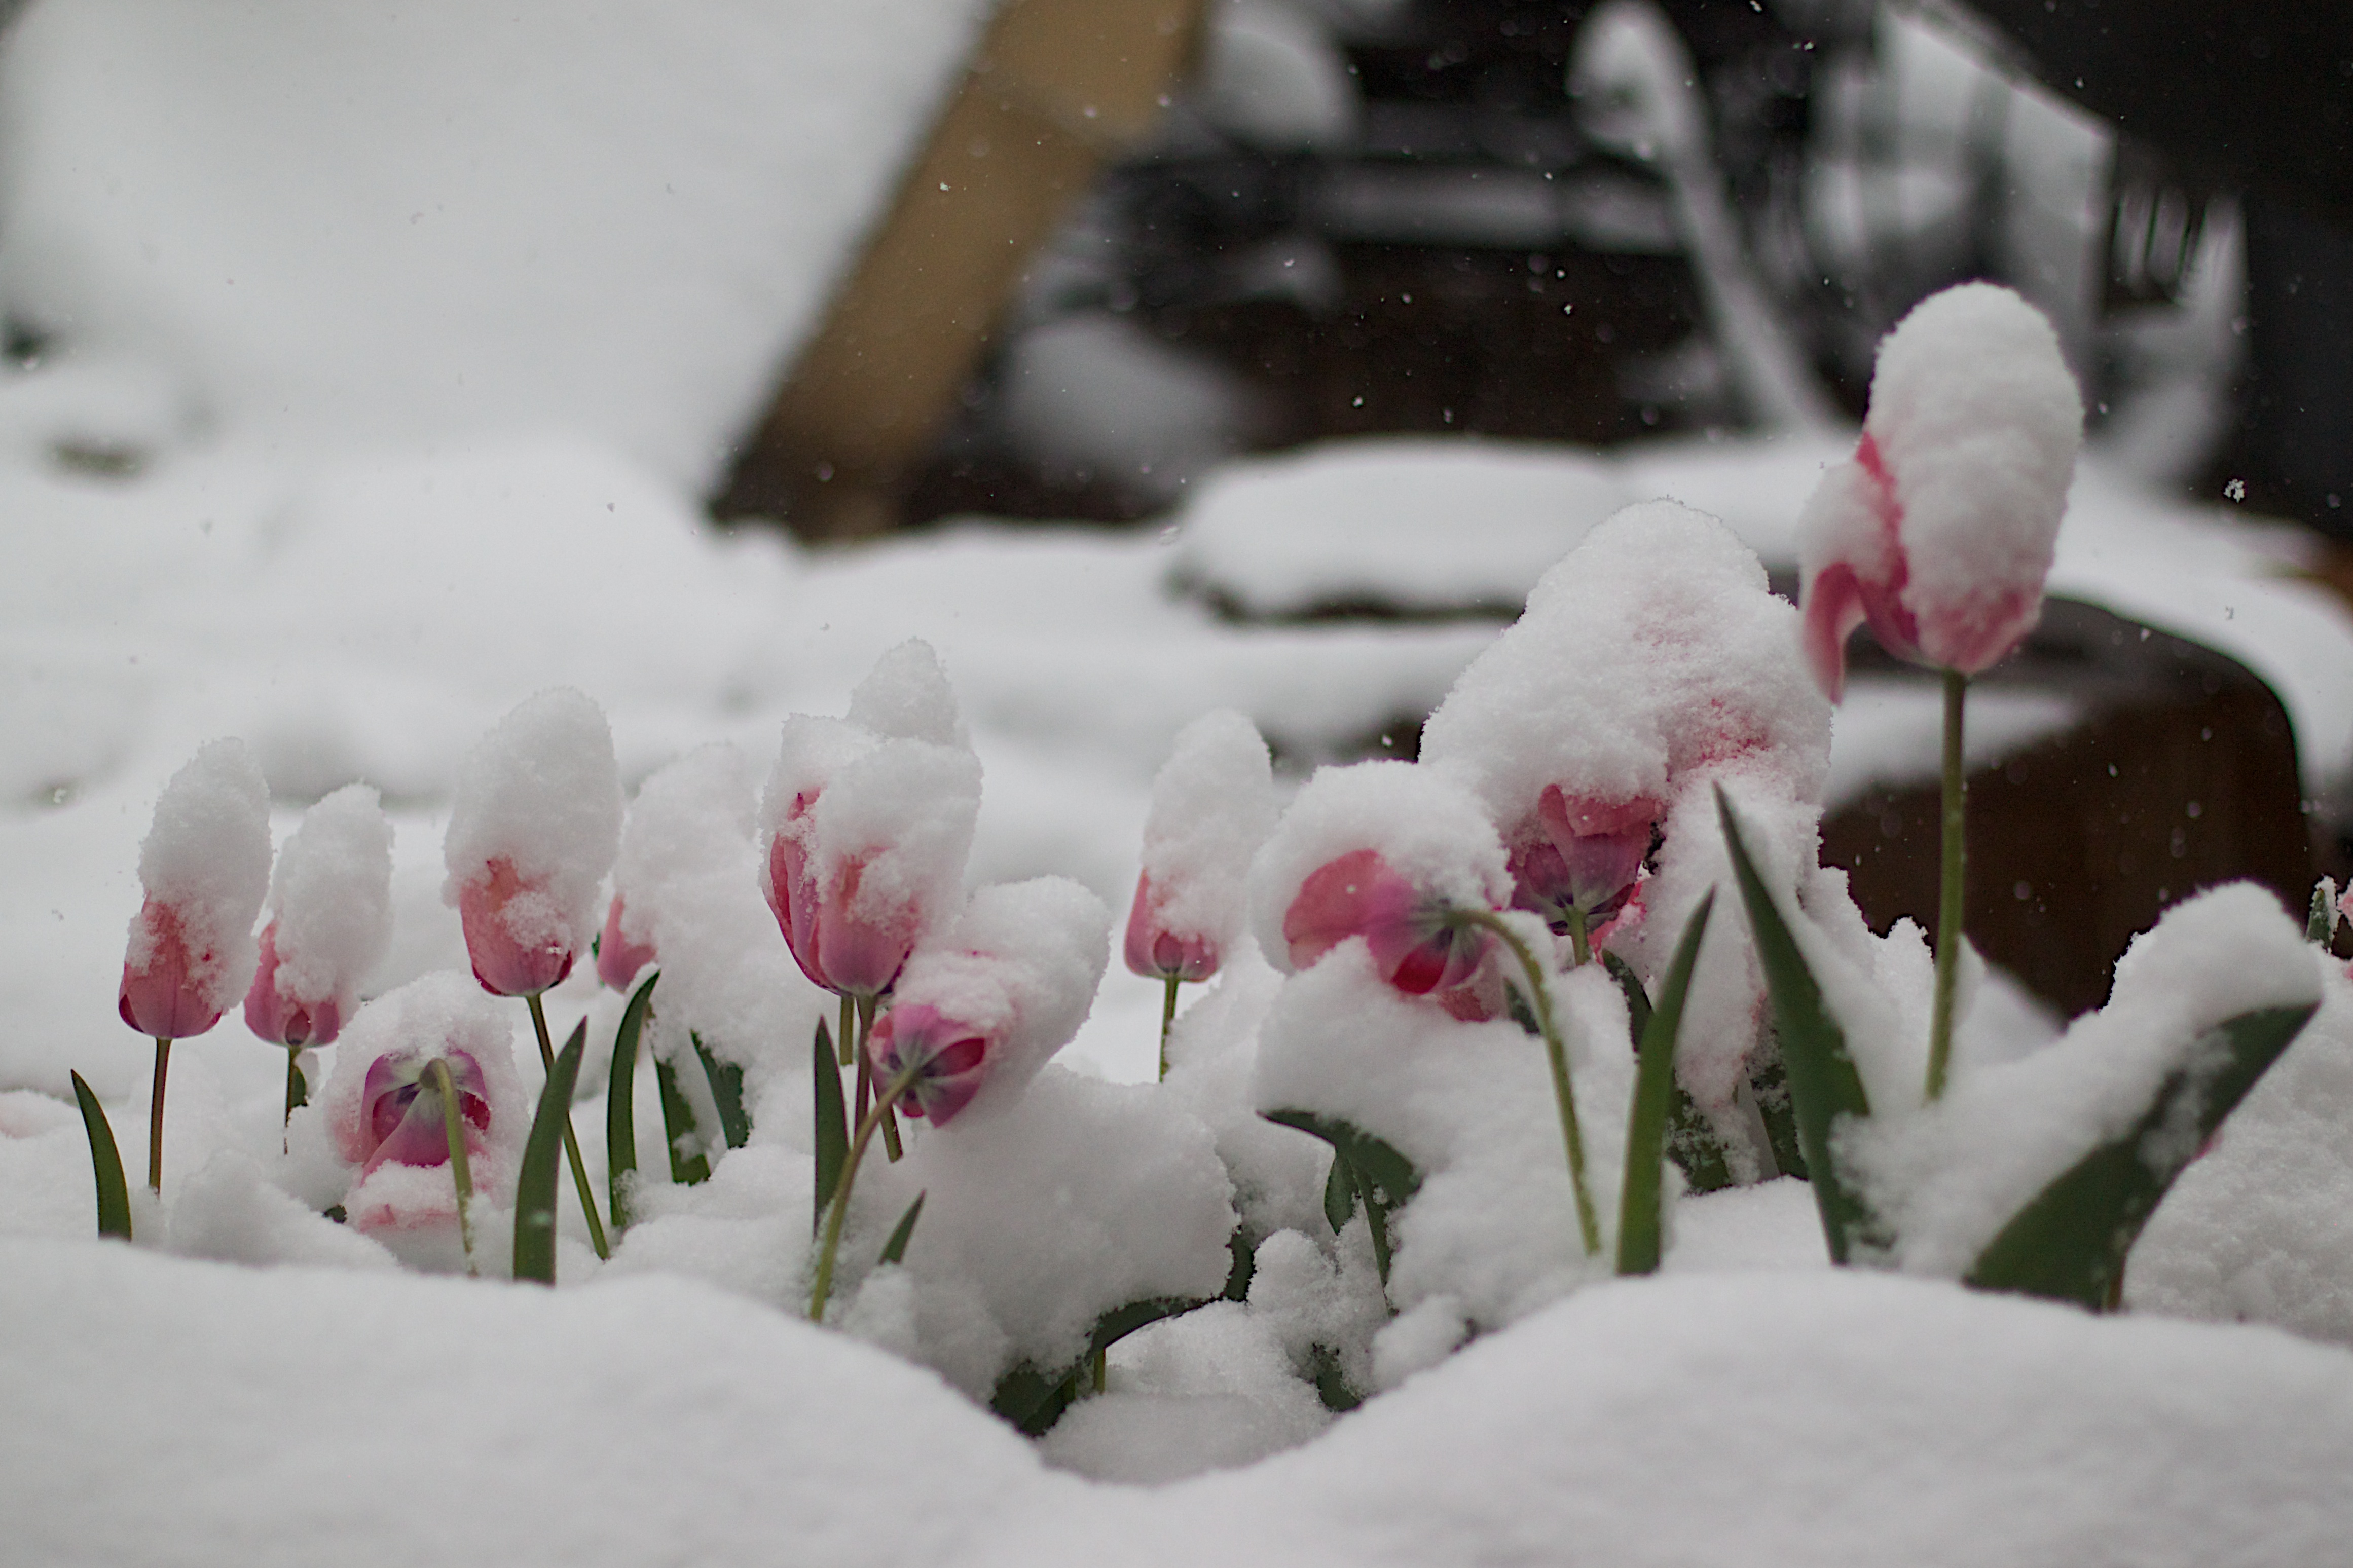
blossom, snow, winter, plant, white, flower, petal, tulip, spring, weather, season, freezing, flowering plant, land plant